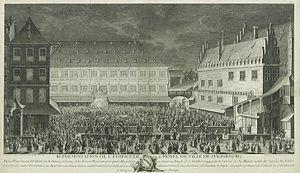
La place Gutenberg' est située dans la Grande Île de Strasbourg. Elle fut aménagée vers 1100.
Cette page concerne l’année 1744 du calendrier grégorien.